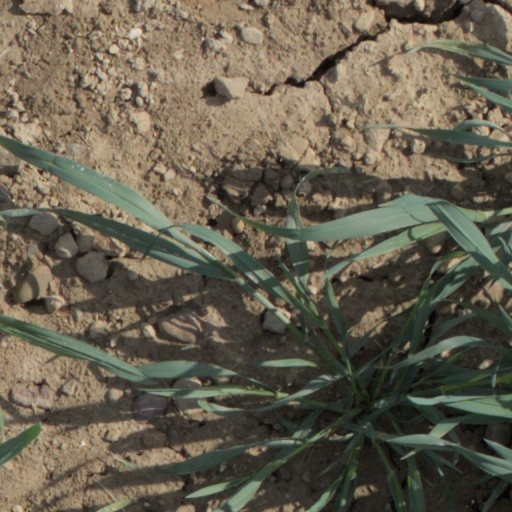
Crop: wheat